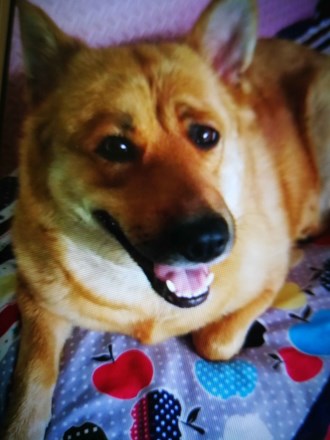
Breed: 3336-n000121-chinese_rural_dog